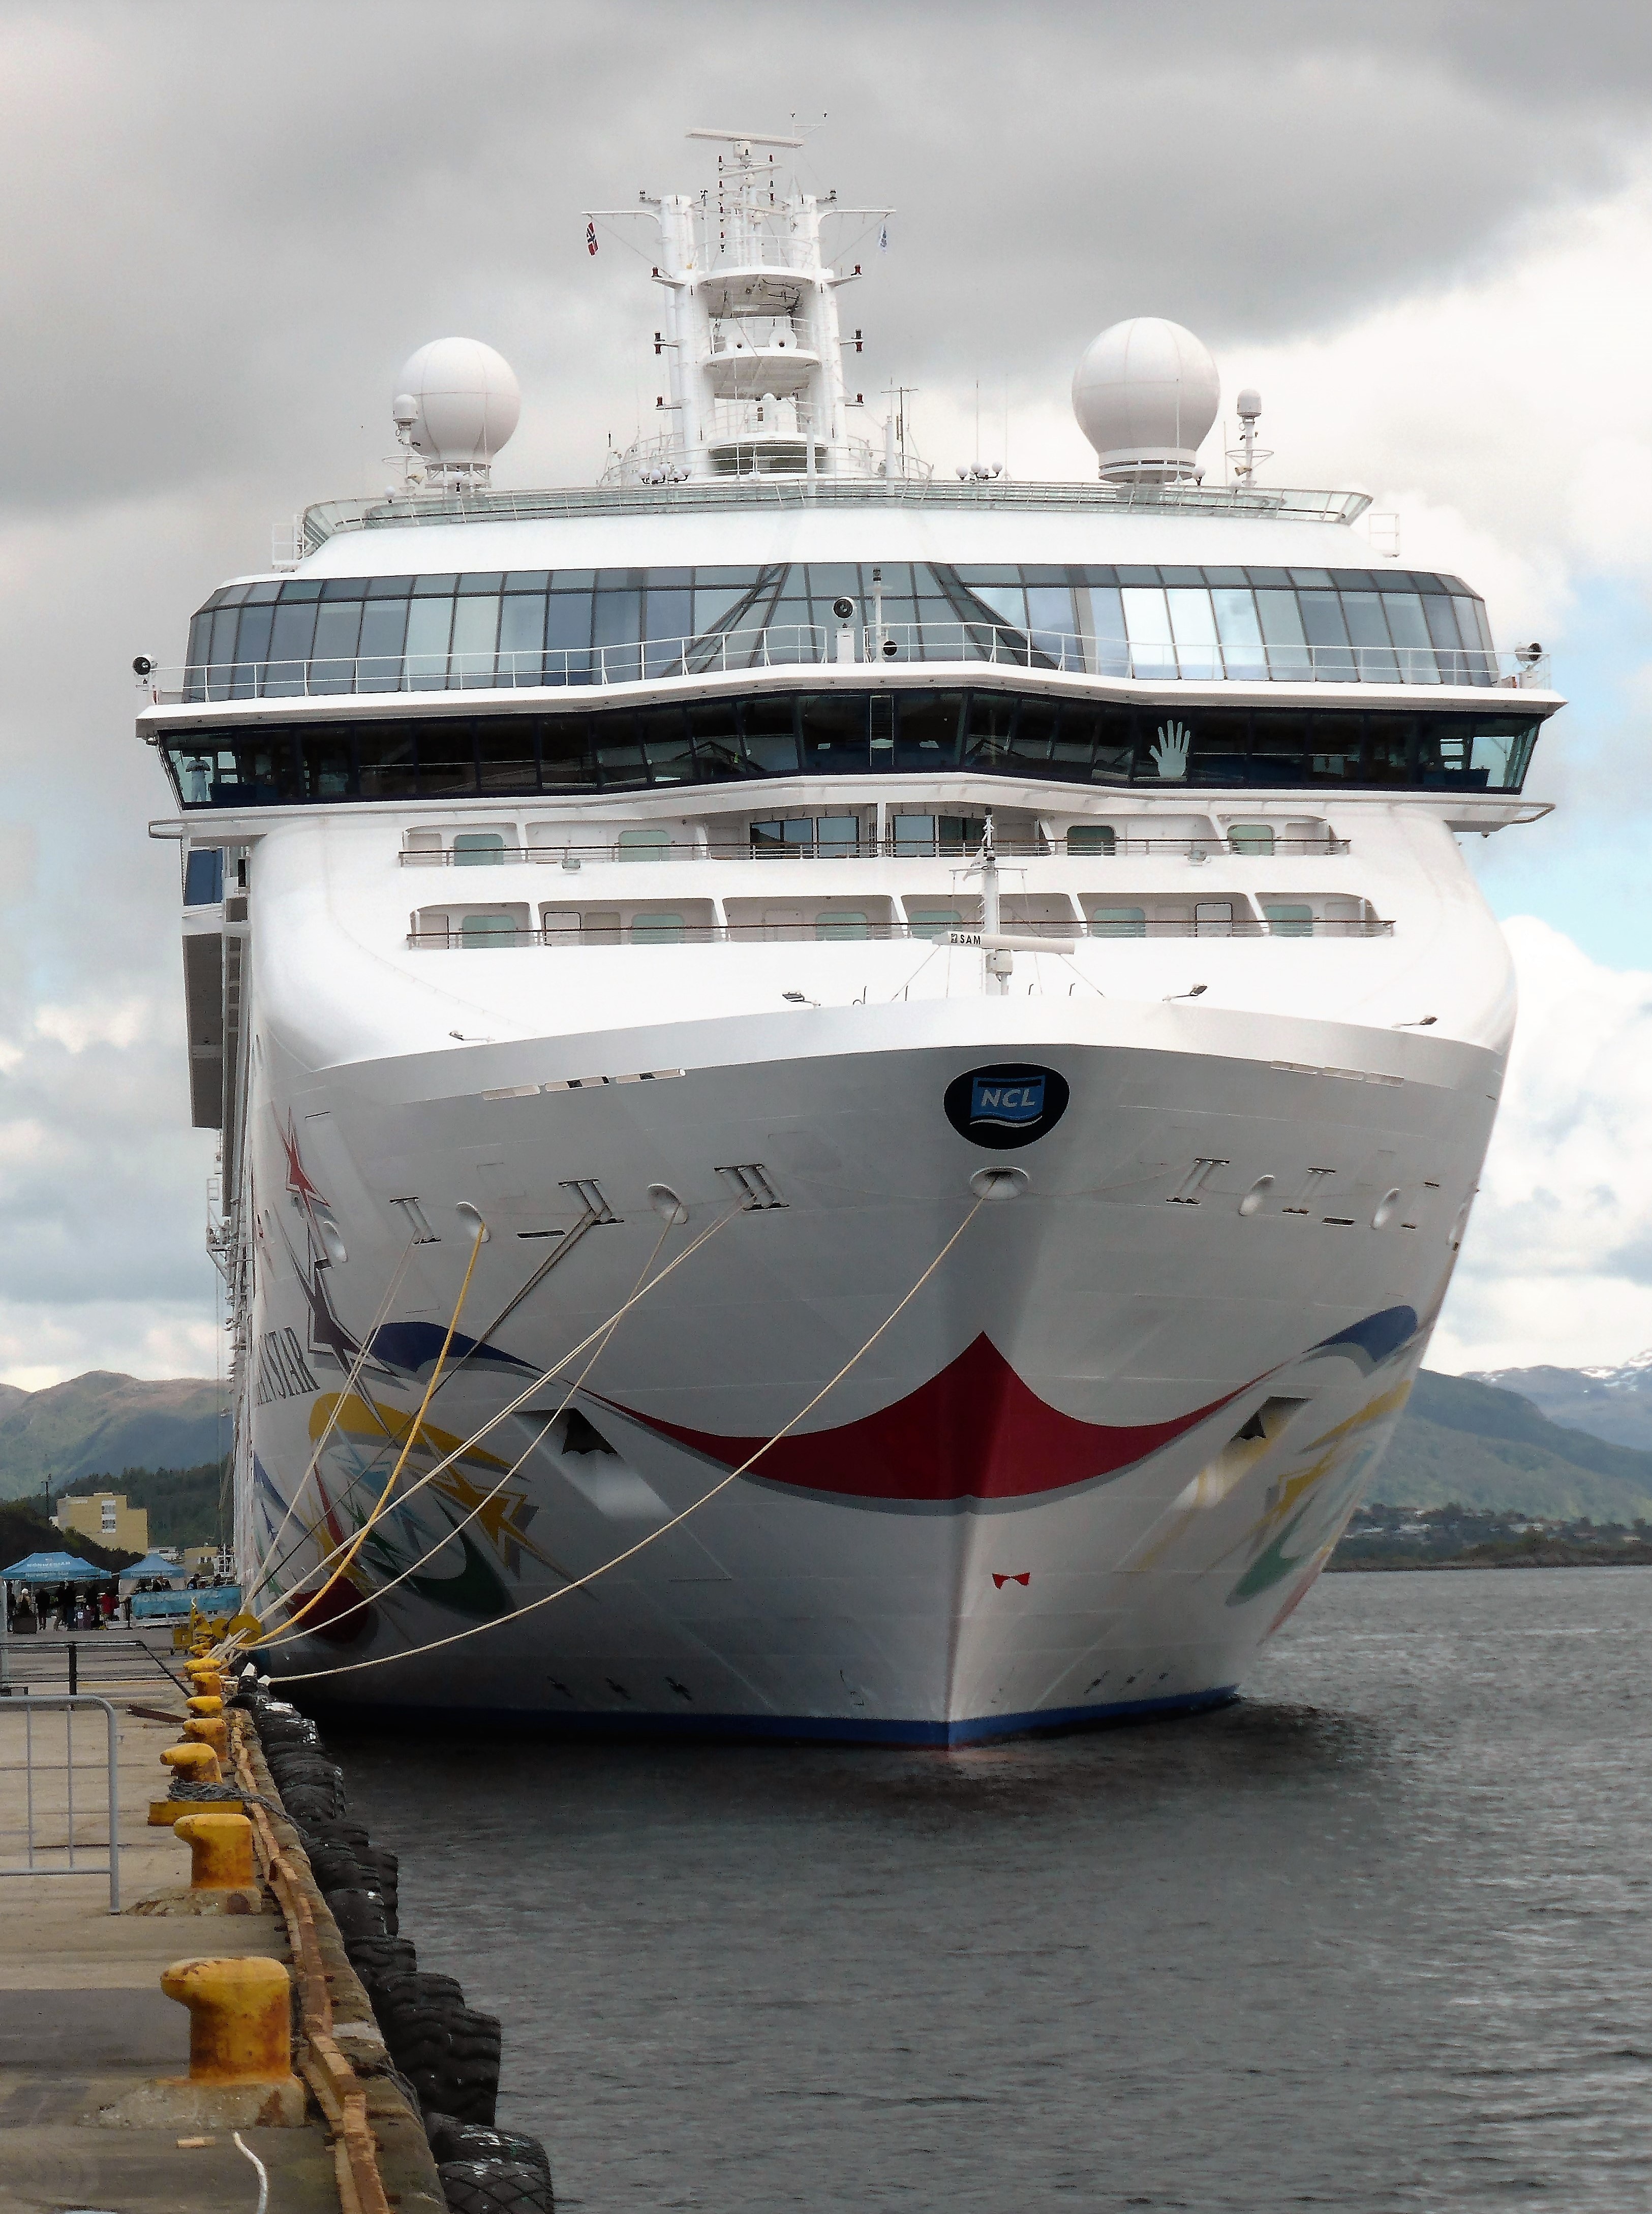
sea, mooring, boat, ship, transport, vehicle, yacht, port, cargo ship, cruise, ferry, watercraft, cruise ship, quay, cruise boat, motor ship, passenger ship, luxury yacht, freight transport, ocean liner